Grenoble

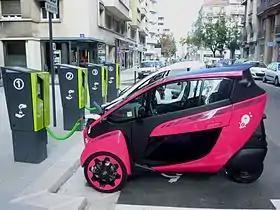
I-Road in Grenoble

Grenoble hosted the 1968 Winter Olympics. The city is surrounded by ski resorts nestled in the surrounding mountains. Stade Lesdiguières is located in Grenoble and has been the venue for international rugby league and rugby union games.